San Pietro Alli Marmi

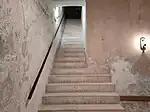
Access to the crypt of St. Berniero in the Basilica of St. Peter Alli Marmi.

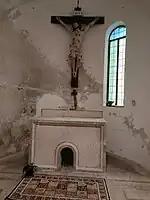

The crypt is notable for containing the remains of St. Berneiro, the co-patron of Eboli. It can be accessed from the aisle of the Upper Basilica through a staircase. The crypt has a cross-vaulted ceiling supported by marble columns and is rectangular in shape with three apses corresponding to those of the upper Basilica.